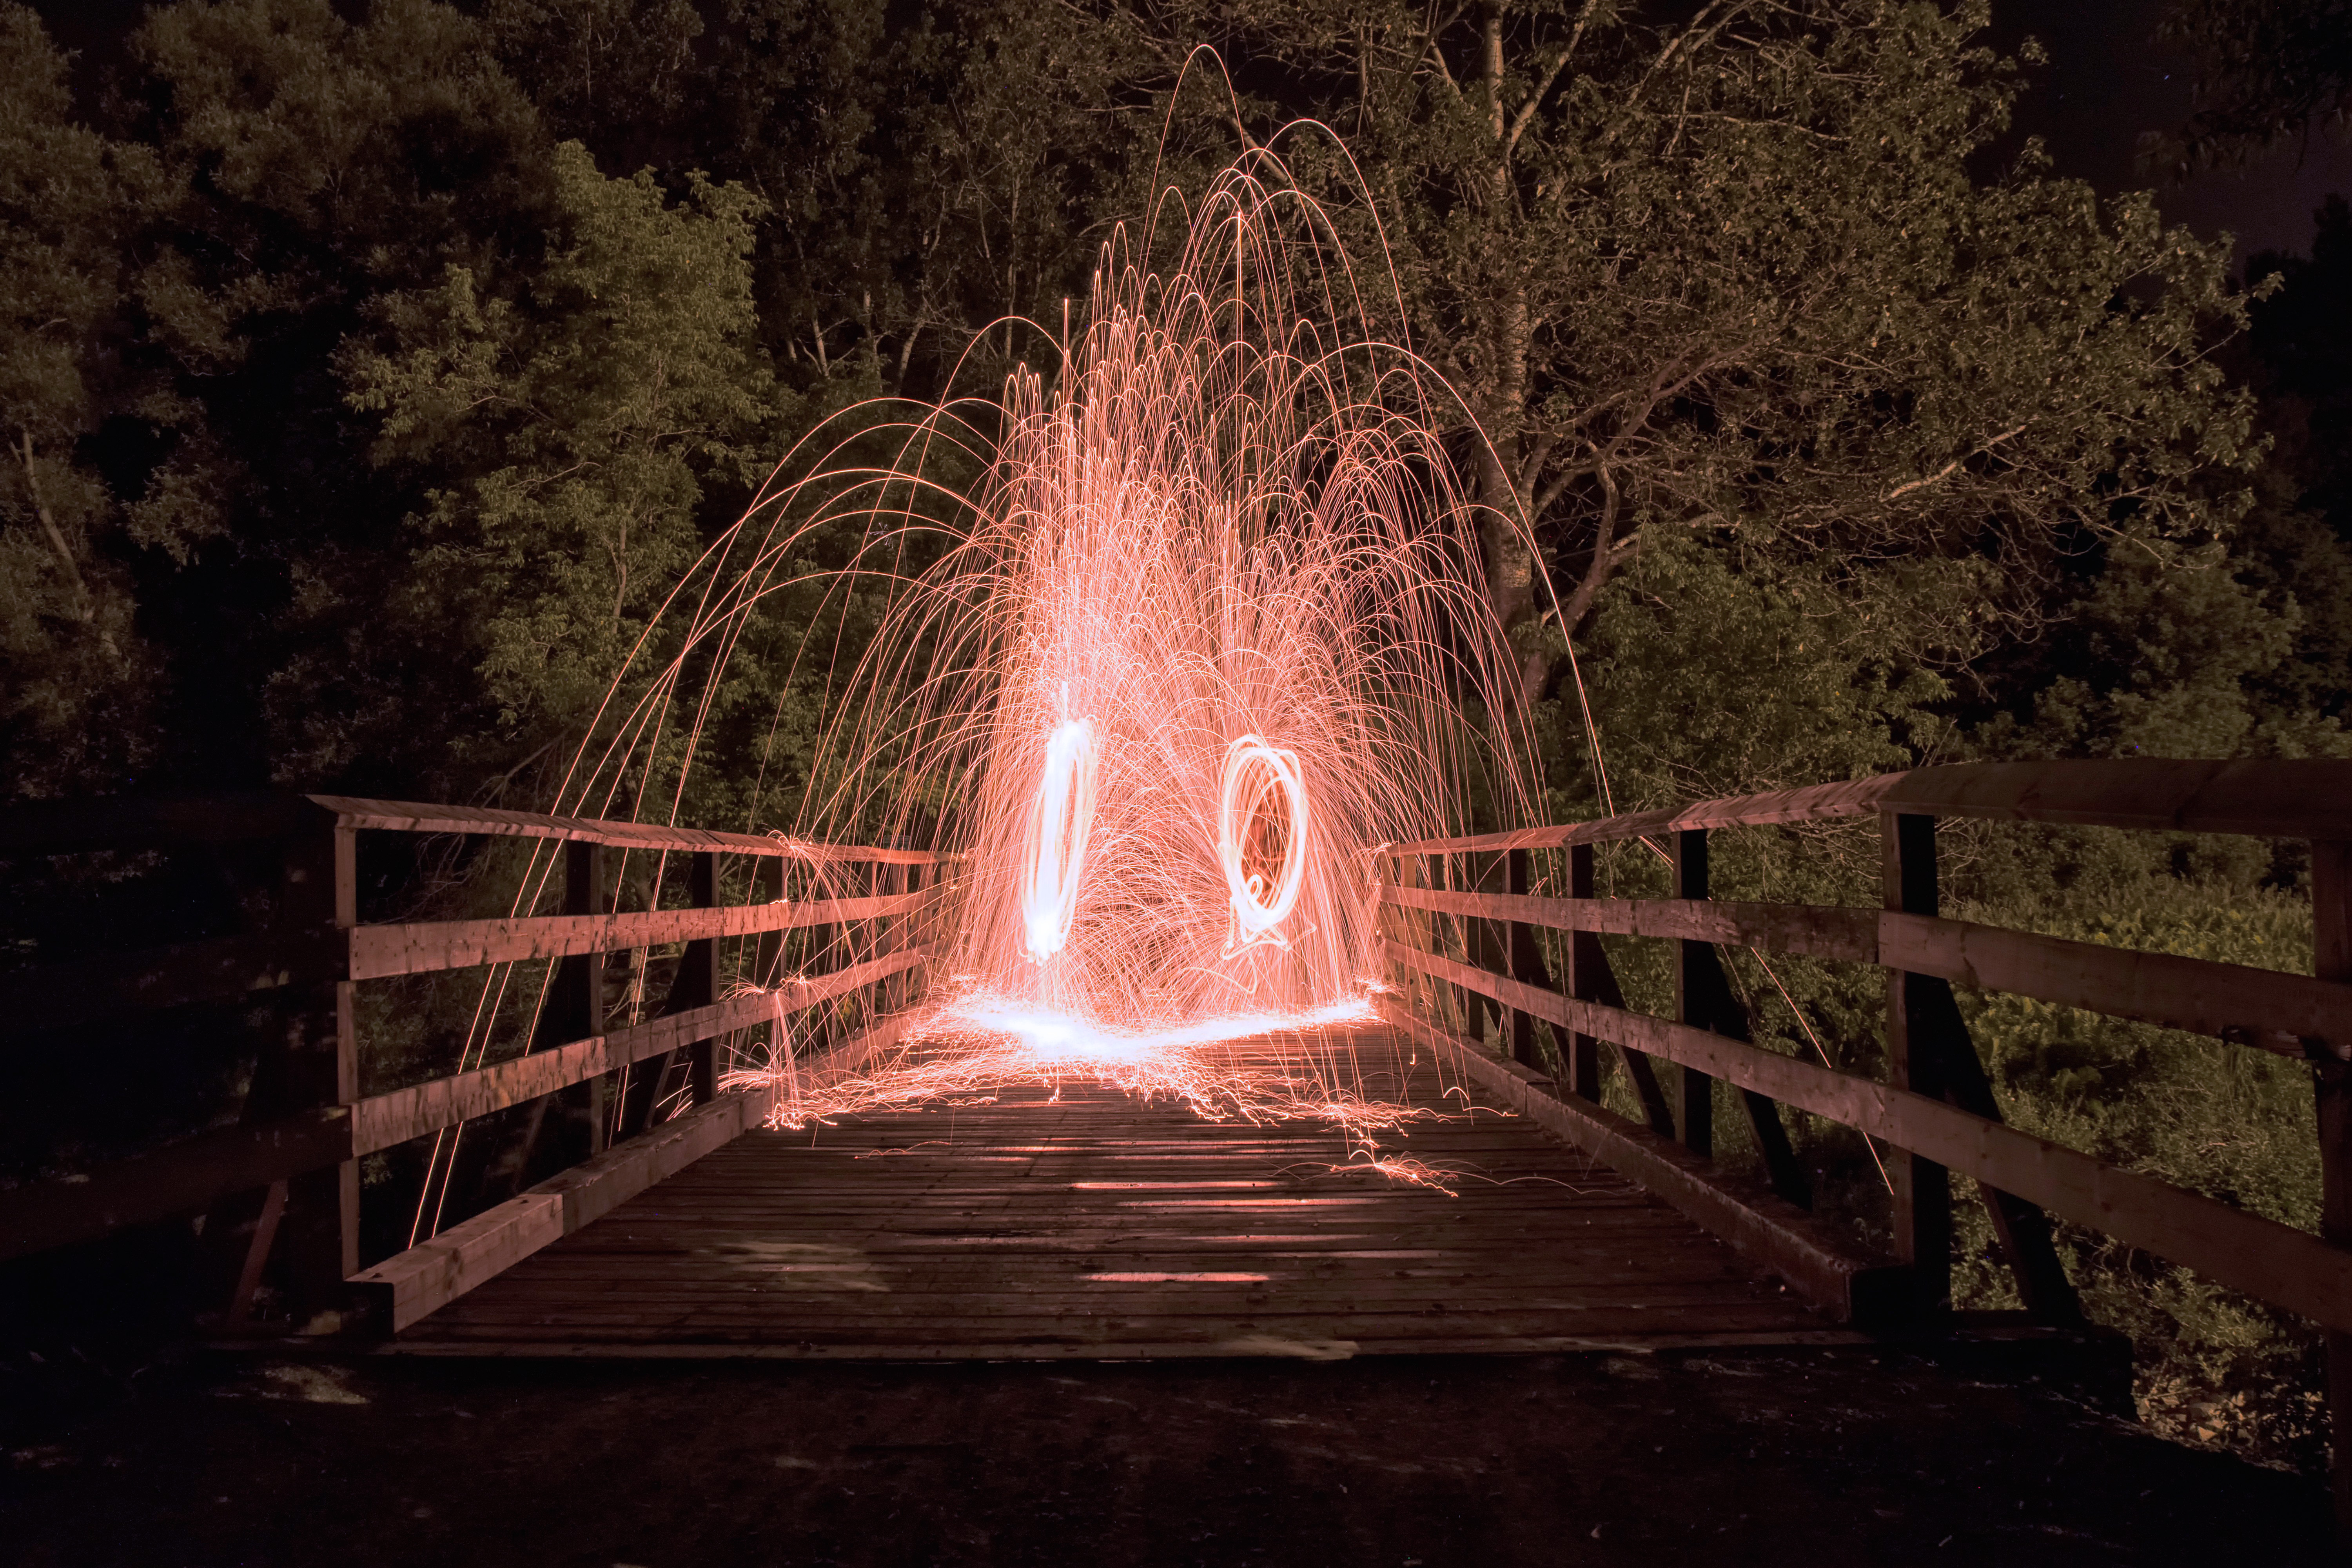
light, night, sunlight, darkness, lighting, painting, canada, nuit, peinture, quebec, sherbrooke, lumineuse